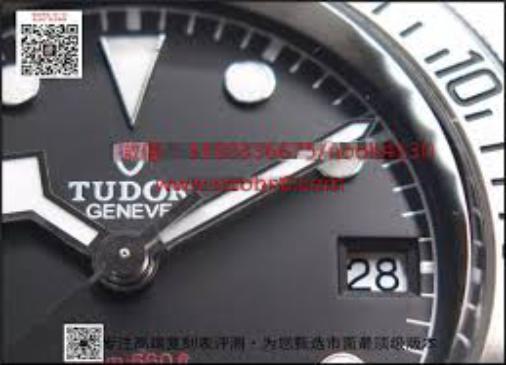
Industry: Clothes